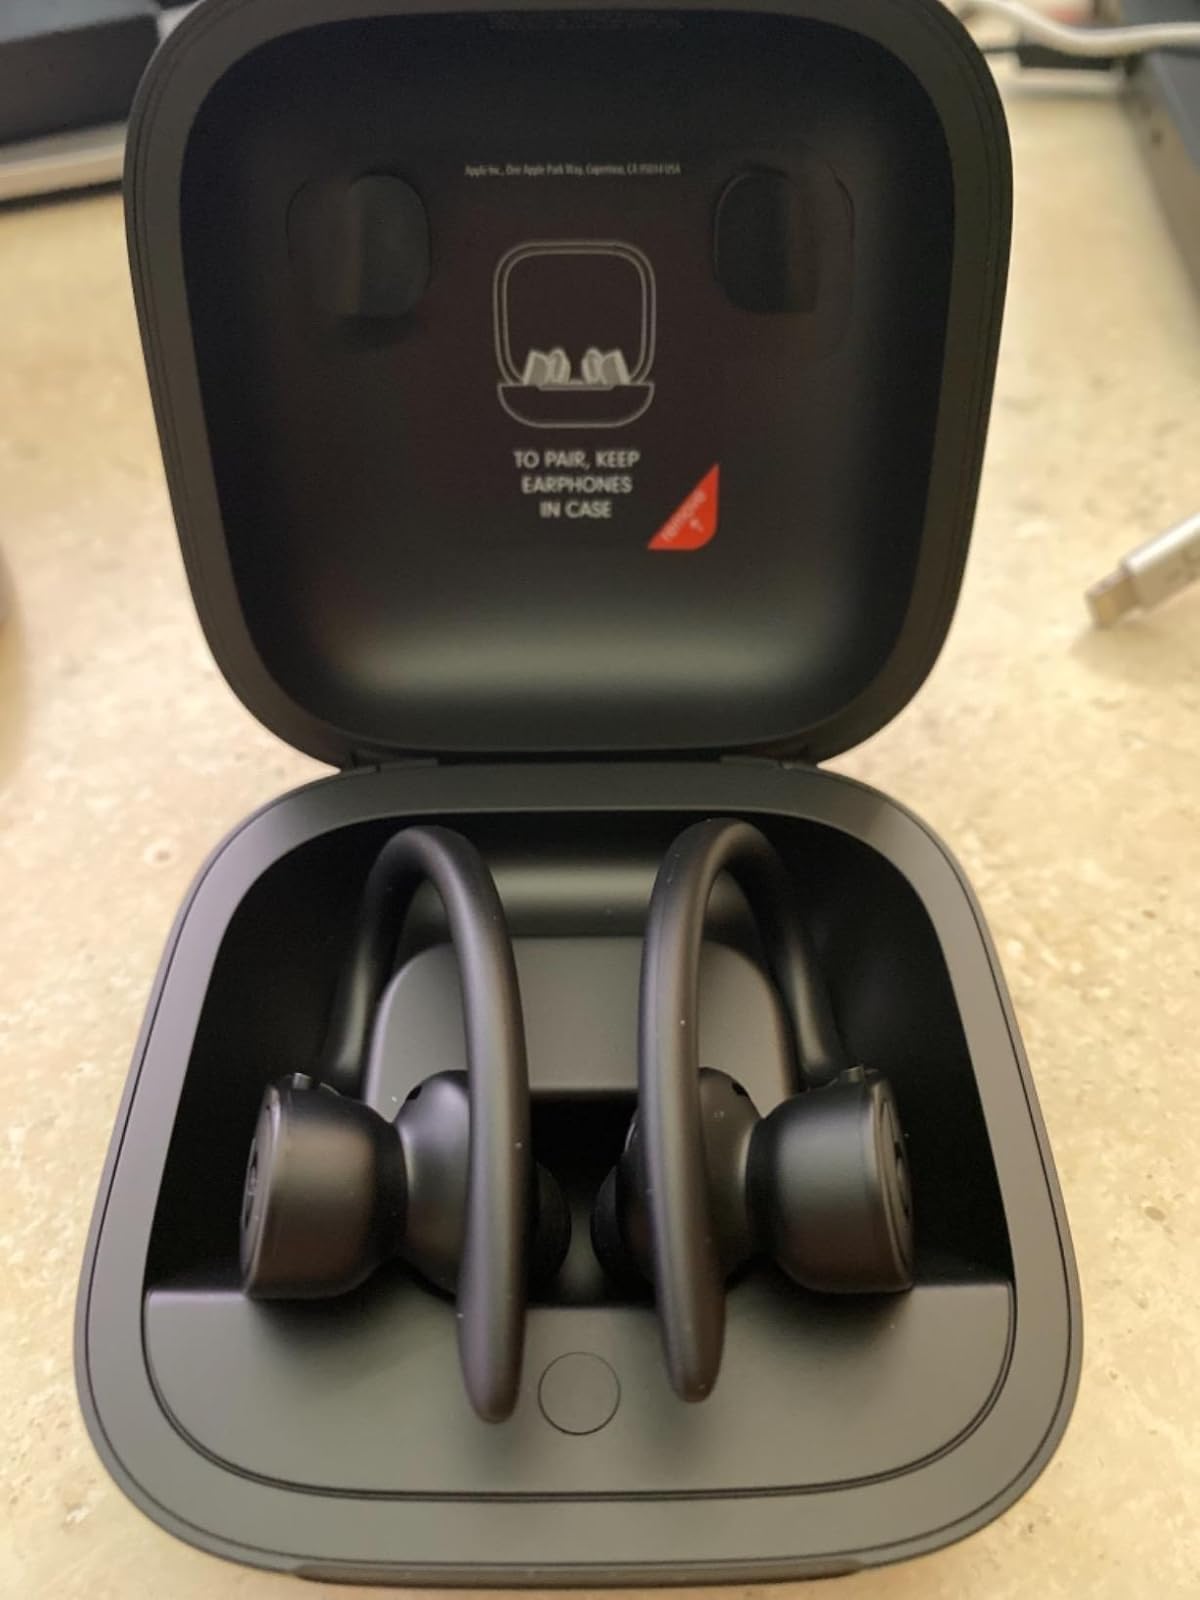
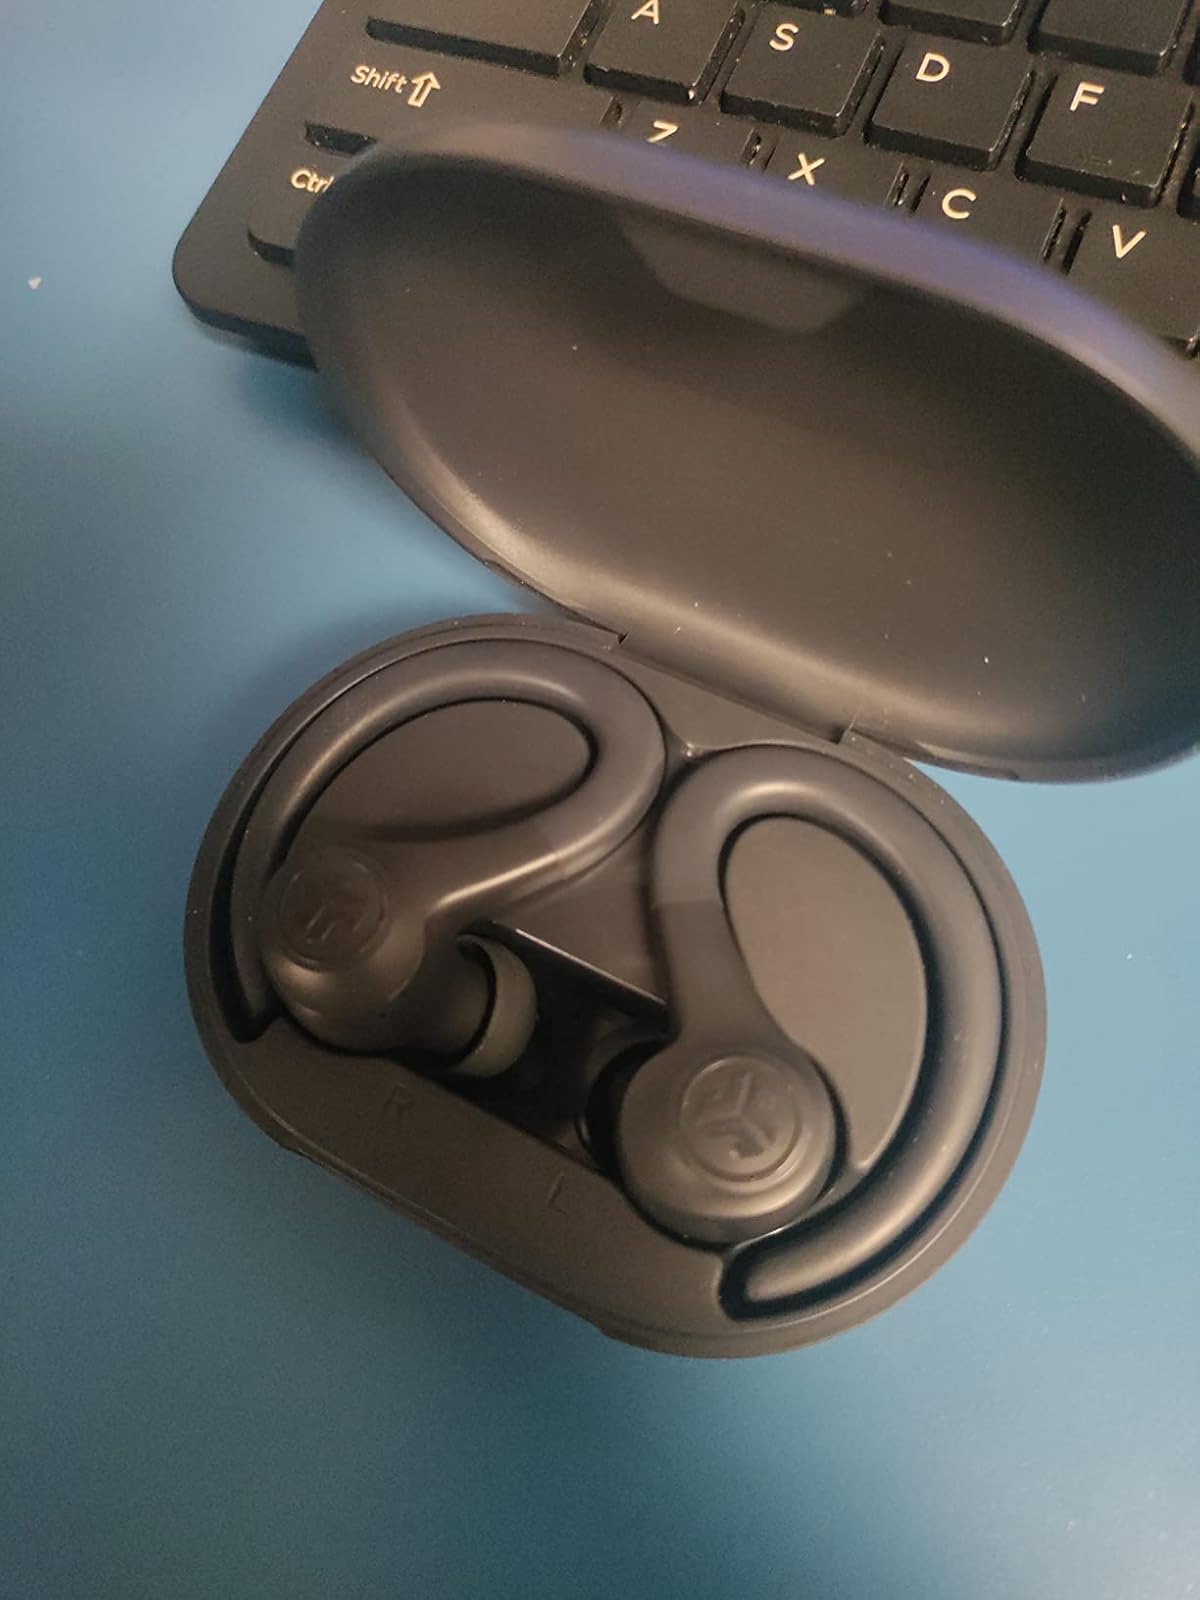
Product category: earbuds
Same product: no